Alkmaar (electoral district)

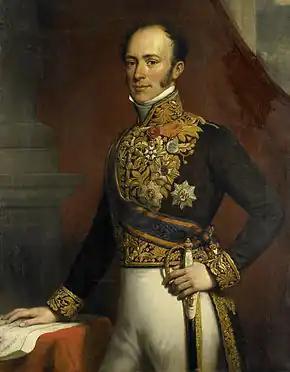
Jan Jacob Rochussen

The electoral district of Alkmaar was centred around the city of Alkmaar in North Holland. After a brief period with provisional boundaries, the two-seat district created in 1850 stretched along much of the west coast of North Holland, from Den Helder and three Frisian Islands in the north to the North Sea Canal and Zaandam in the south. Minor boundary revisions in 1858, 1864, 1869 and 1878 transferred some municipalities in the south, including Zaandam in 1864, to the district of Haarlem, while it (re)gained some rural areas east of Alkmaar, some of which had been part of the district in the 1848–1850 period, at the expense of the Hoorn district. Alkmaar shrank considerably in the 1888 revision, which changed the district to a single-seat district, with most of its northern and southern areas ceded to the newly created districts of Den Helder and Beverwijk, respectively. It retained these boundaries until the district was abolished in 1918.